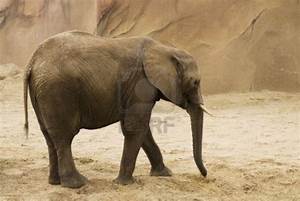
Label: elefante